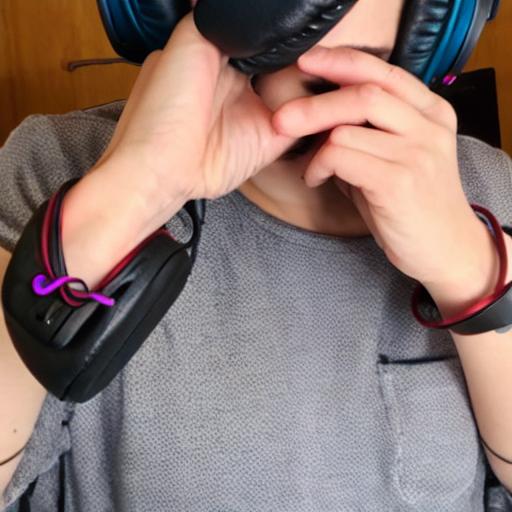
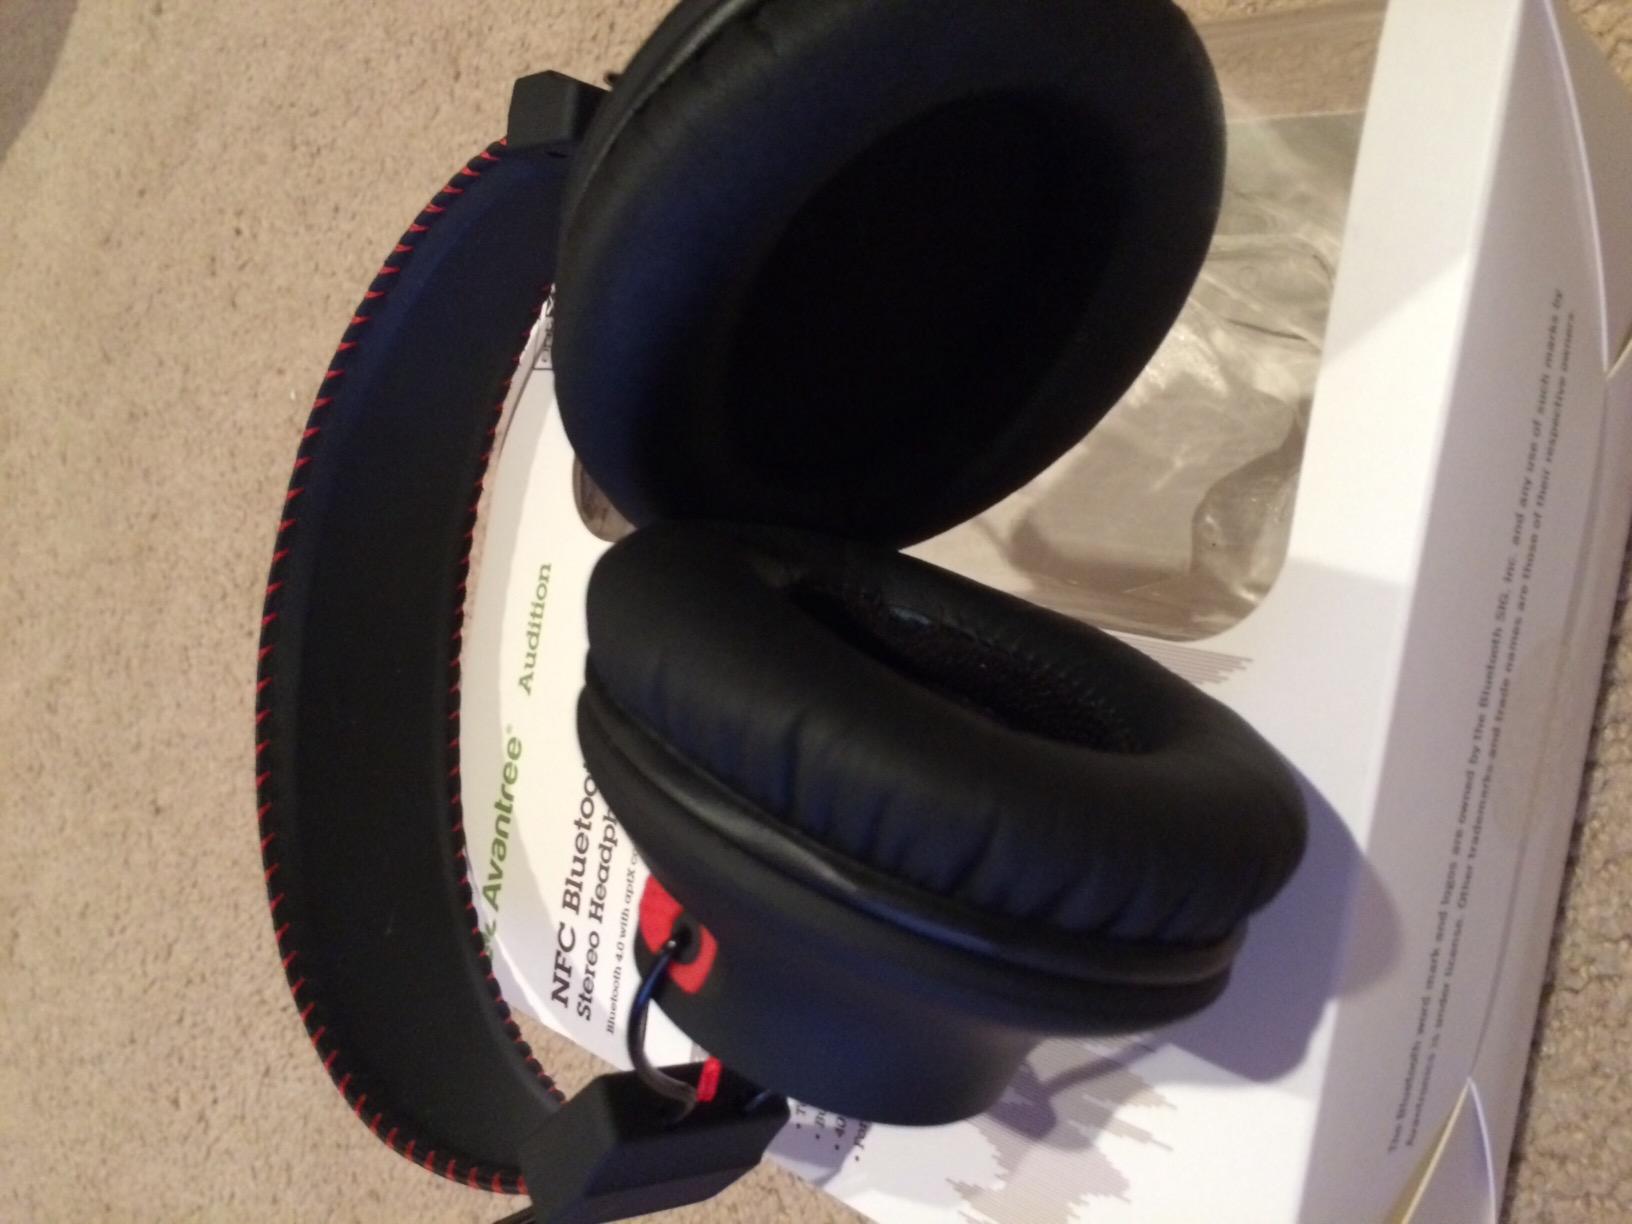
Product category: headphones
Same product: no